Sunniberg Bridge

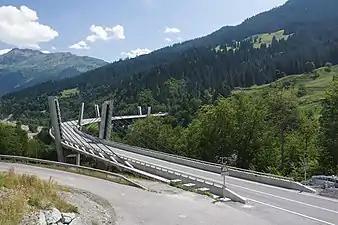
View from north abutment looking south east

The Sunniberg Bridge is a curved multi-span extradosed road bridge with low outward-flaring pylons above the roadway edges, designed by the renowned Swiss engineer Christian Menn and completed 1998. It carries the Klosters bypass road 28 across the Landquart River near the village of Klosters in the canton of Grisons in eastern Switzerland. It is notable because of its innovative design and aesthetically pleasing appearance sensitive to its surroundings.